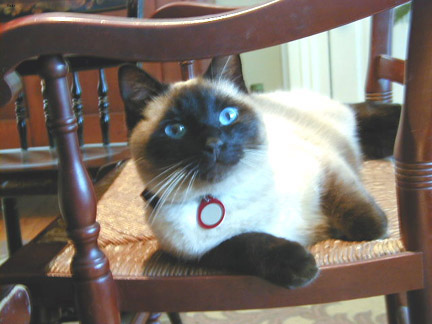
Breed: siamese